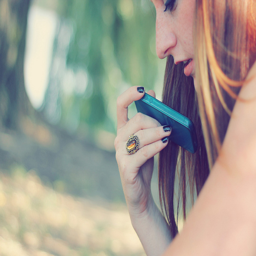
A woman sitting in a forest while using a smart phone.
a red headed female talking into her cellphone.
a woman holding a cell phone wearing a ring
A woman holding a blue cellphone in her hand.
A woman is talking into her cell phone while outside.